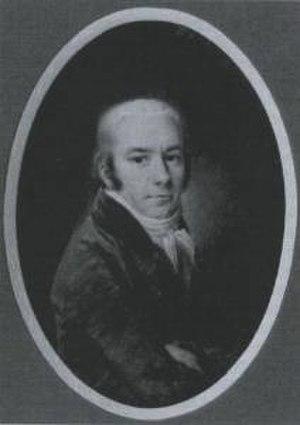
Antonio Casimir Cartellieri est un compositeur, violoniste et chef d'orchestre allemand, né de père italien et de mère lettone, tous deux chanteurs d’opéra.